W. Morgan Sheppard

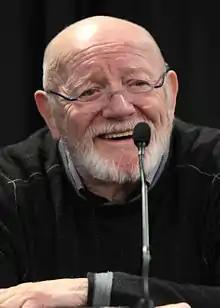
Sheppard in 2015

William Morgan Sheppard (24 August 1932 – 6 January 2019), also credited by his full name or as Morgan Sheppard, was an English actor who appeared in over 100 films and television programmes, in a career that spanned over 50 years.